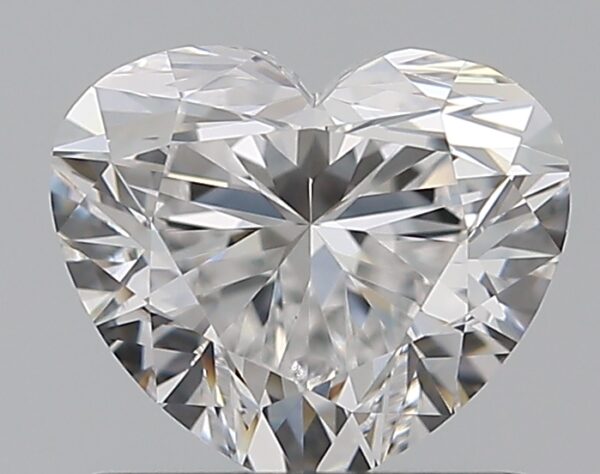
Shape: heart
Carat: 0.9
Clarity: VS1
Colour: D
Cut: VG
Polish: EX
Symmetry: VG
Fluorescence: N
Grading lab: GIA
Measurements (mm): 5.51 x 6.48 x 3.91